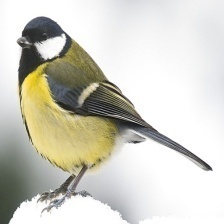
Species: PARUS MAJOR
Scientific name: PARUS MAJOR
ImageNet parent category: chickadee